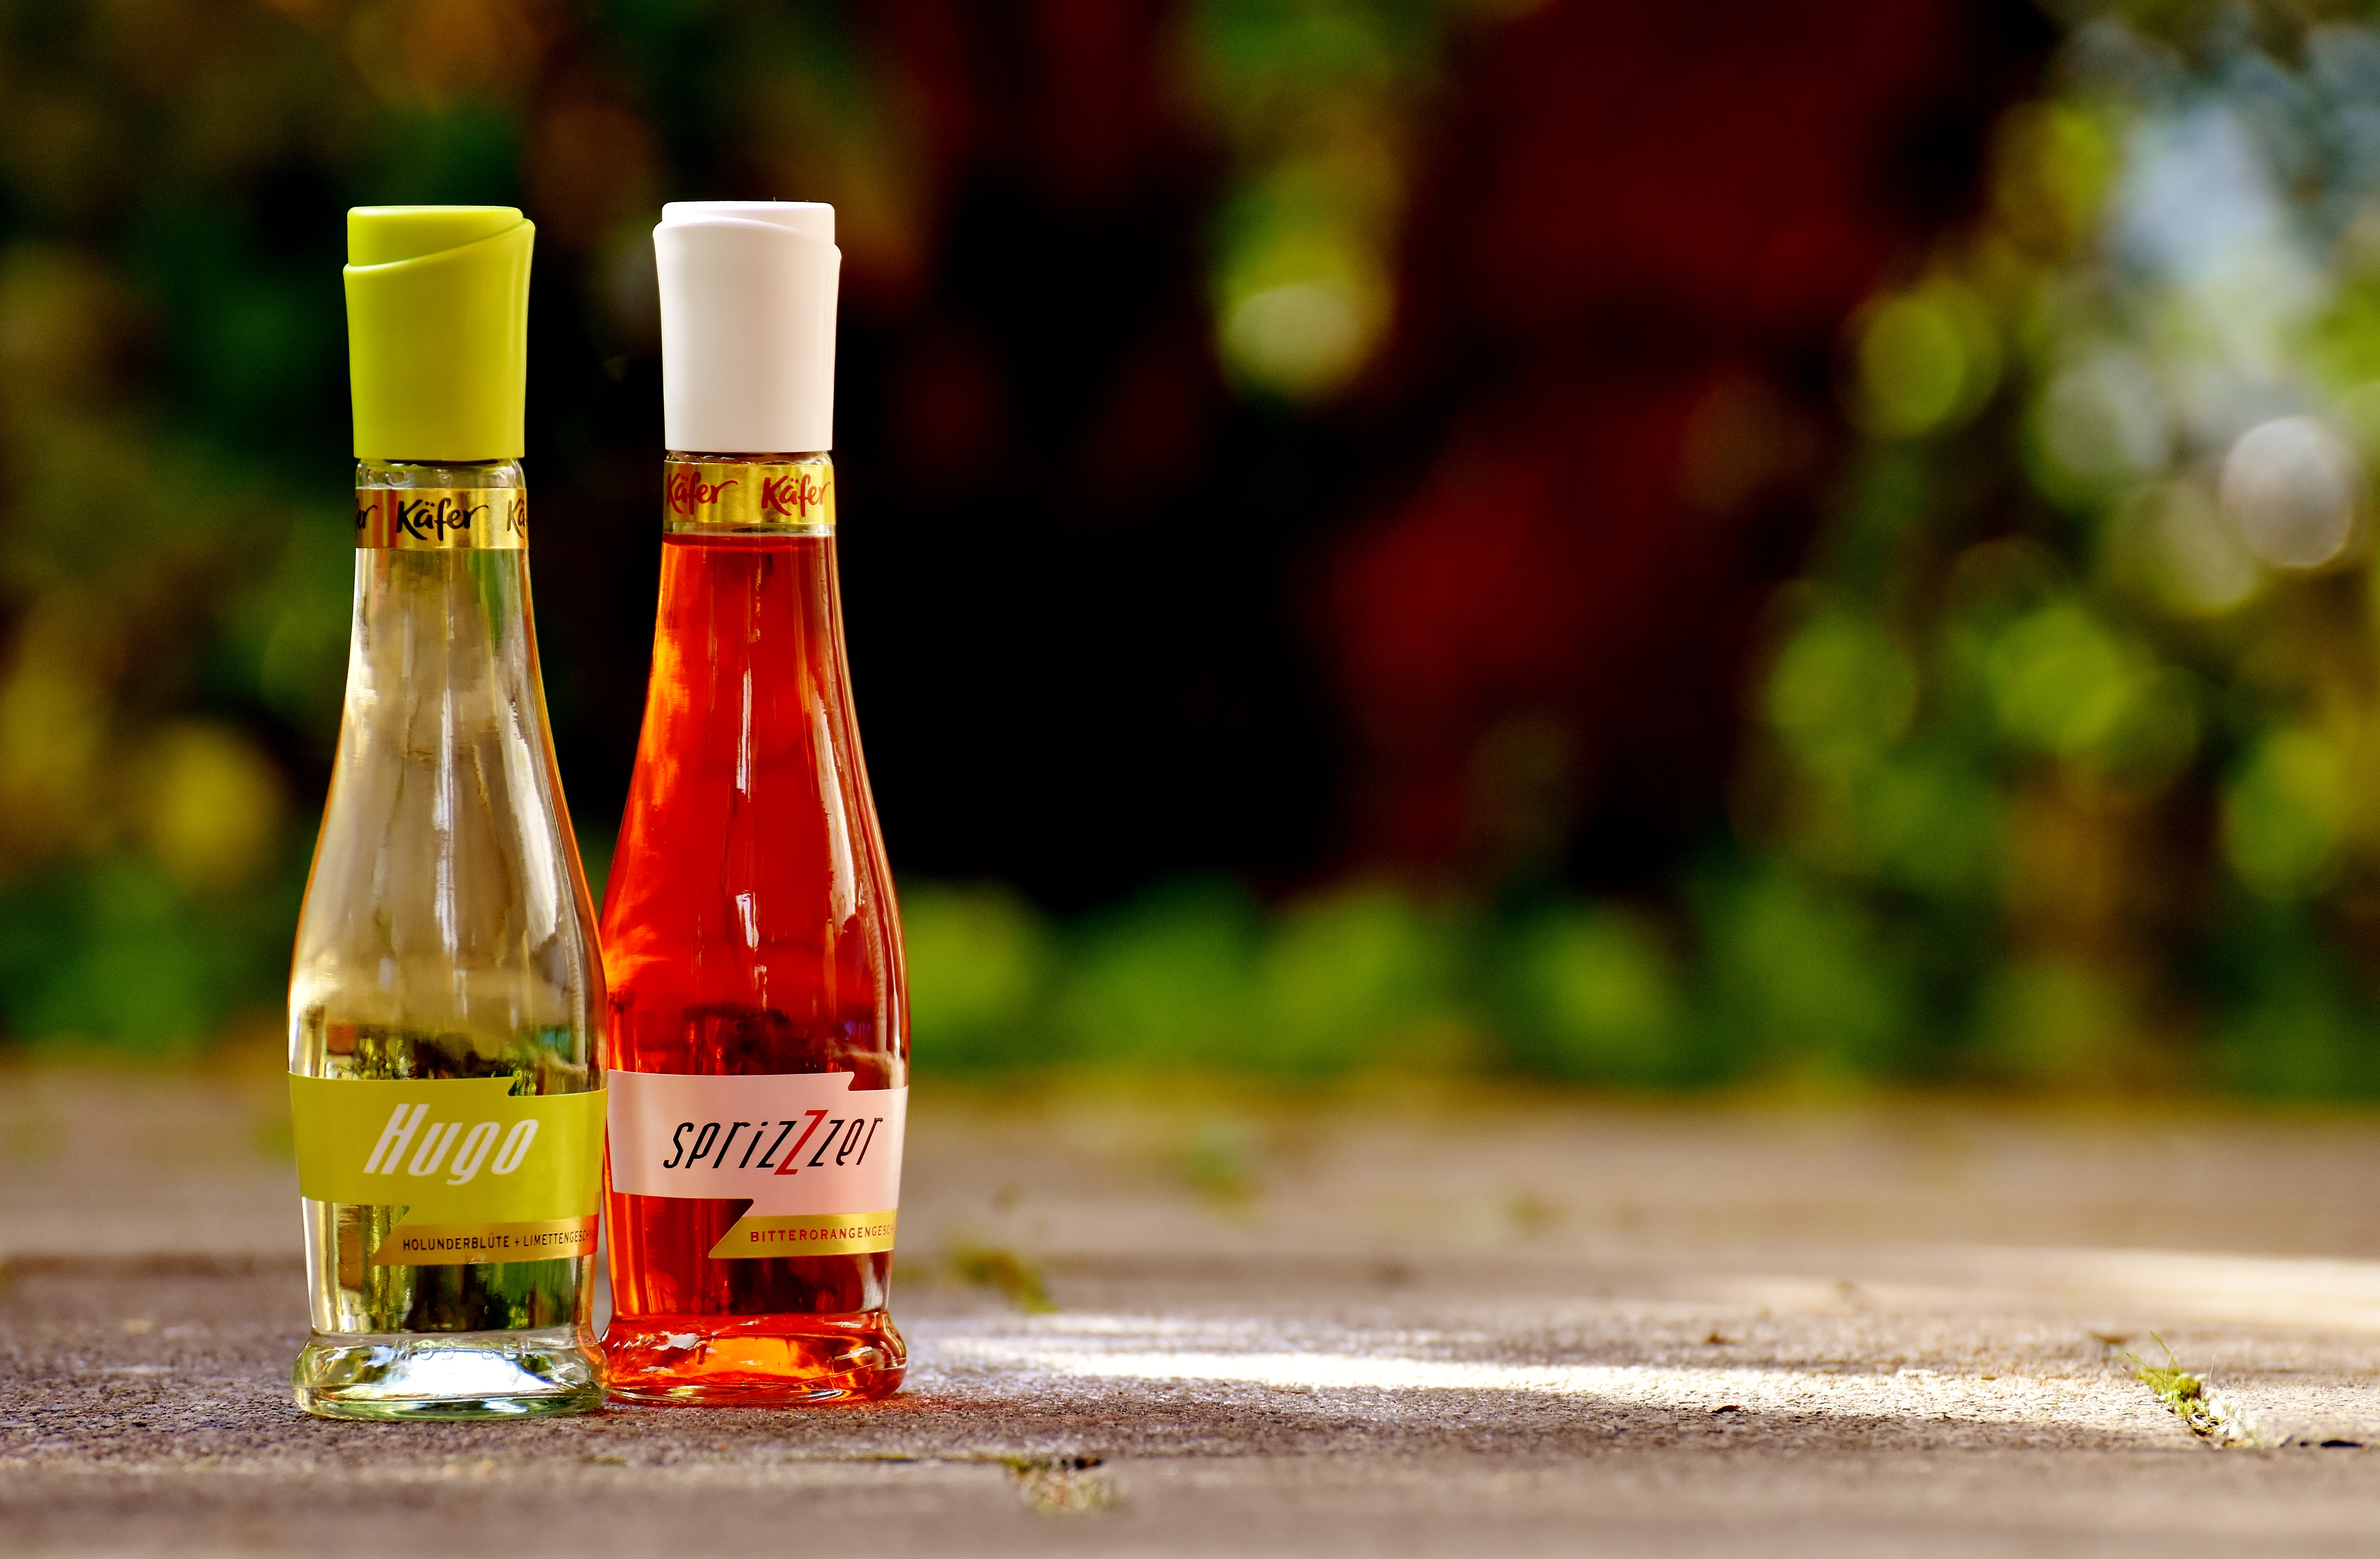
flower, green, red, color, drink, bottle, still life, alcohol, alcoholic, bottles, liqueur, beverages, sparkling wine, distilled beverage